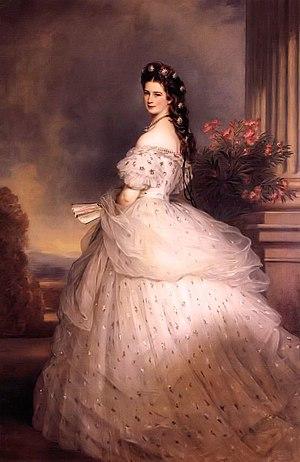
François-Joseph Iᵉʳ, né le 18 août 1830 à Vienne et mort le 21 novembre 1916 dans la même ville, est empereur d’Autriche et roi apostolique de Hongrie. Membre de la maison de Habsbourg-Lorraine, il règne sur l'Autriche et la Hongrie du 2 décembre 1848 au 21 novembre 1916. Du 1ᵉʳ mai 1850 au 24 août 1866, il occupe également la fonction de président de la Confédération germanique.
Munich est une ville allemande, capitale du Land de Bavière. Avec 1 552 762 habitants intra-muros au 30 septembre 2019 et 2 351 706 habitants dans son aire urbaine, elle est la troisième ville au niveau national par la population après Berlin et Hambourg. La Région métropolitaine de Munich, qui englobe également Augsbourg et Ingolstadt, compte quant à elle plus de cinq millions d'habitants. Traversée par l'Isar, affluent du Danube, elle se situe dans le district de Haute-Bavière, au pied des Alpes bavaroises.